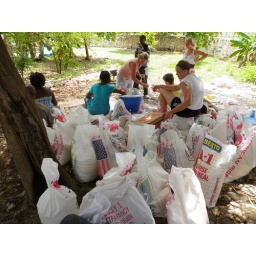
A few of the 200 sand bags we filled and placed in one day